M-45 (Spain)

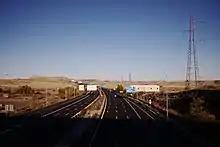
M-45 seen from the bridge of M-301

The M-45 is a highway bypass built in the Community of Madrid of regional importance. It begins at Exit 28-B of the M-40 highway, in Carabanchel, and ends at Coslada, where it joins with the M-50 . The highway connects two national highways, the A-2 and A-5 .